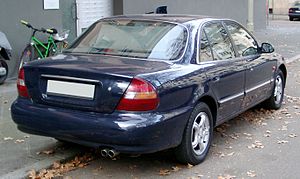
Hyundai Sonata / Sonata Y3 (1993−1998)
Bagfra
Hyundai Sonata er en siden starten af 1985 bygget firedørs sedan fra den sydkoreanske bilfabrikant Hyundai Motor, som tilhører den store mellemklasse. Modelnavnet er afledt af ordet Sonate.